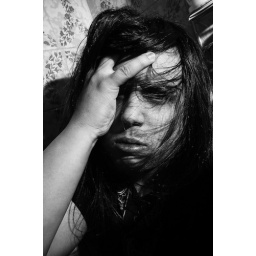
Shower stall.Single, bare SB-25 dialed down to 1/8th (i believe) and superclamped to the shower curtain pole, triggered by PW.